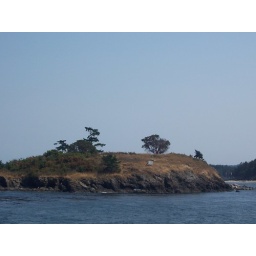
Bald eagle on rock near base of island